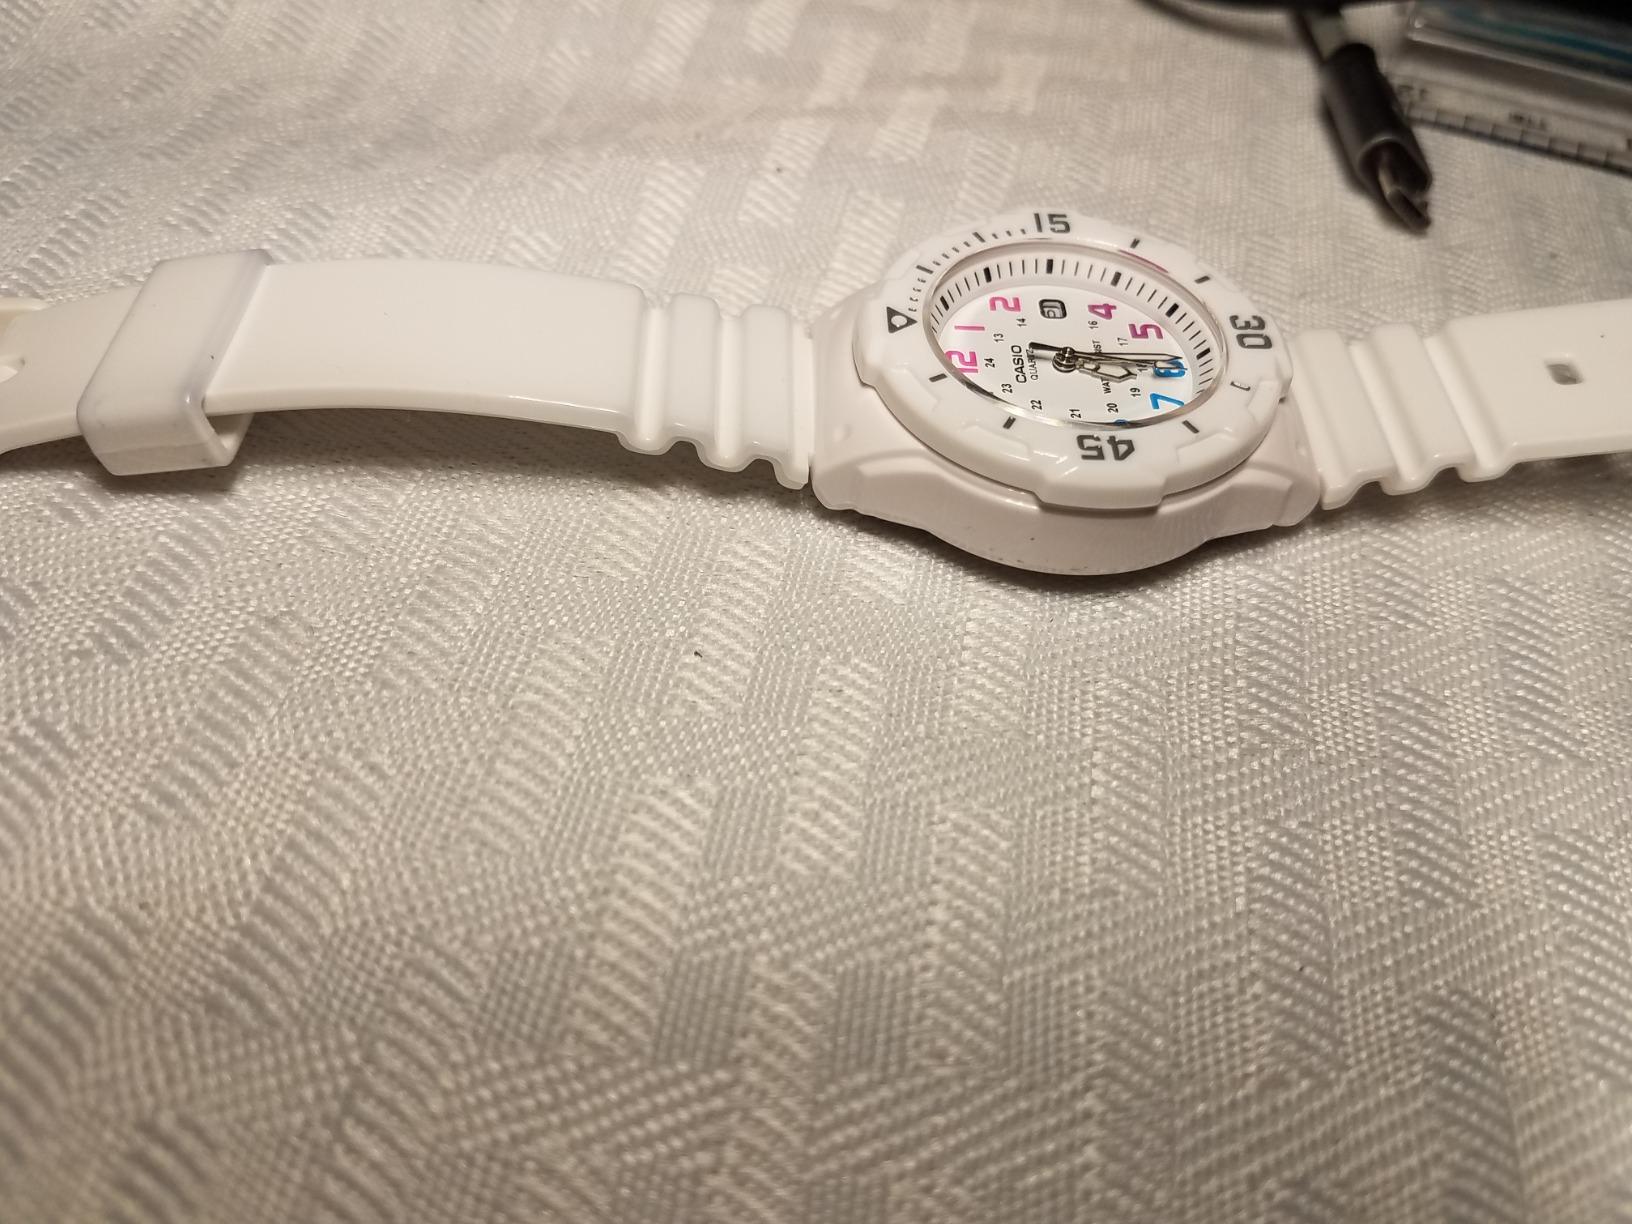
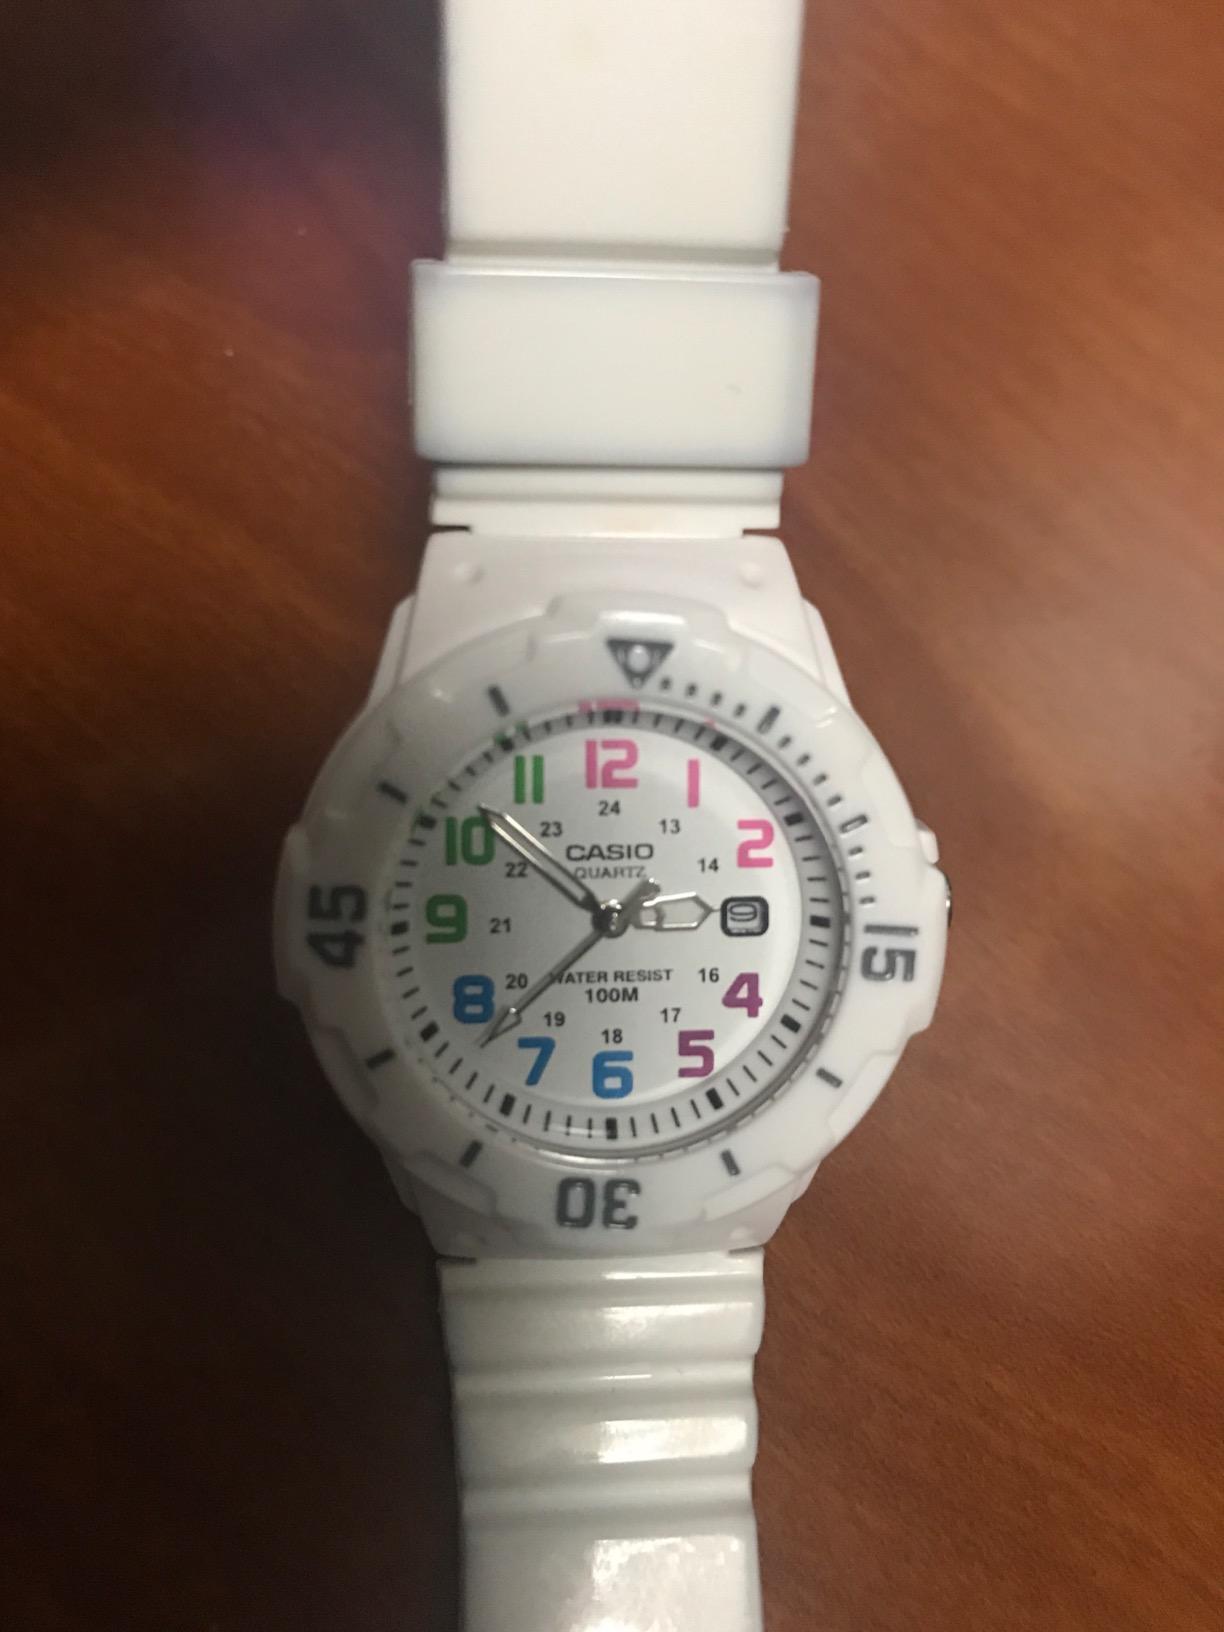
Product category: accessories_watch
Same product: yes